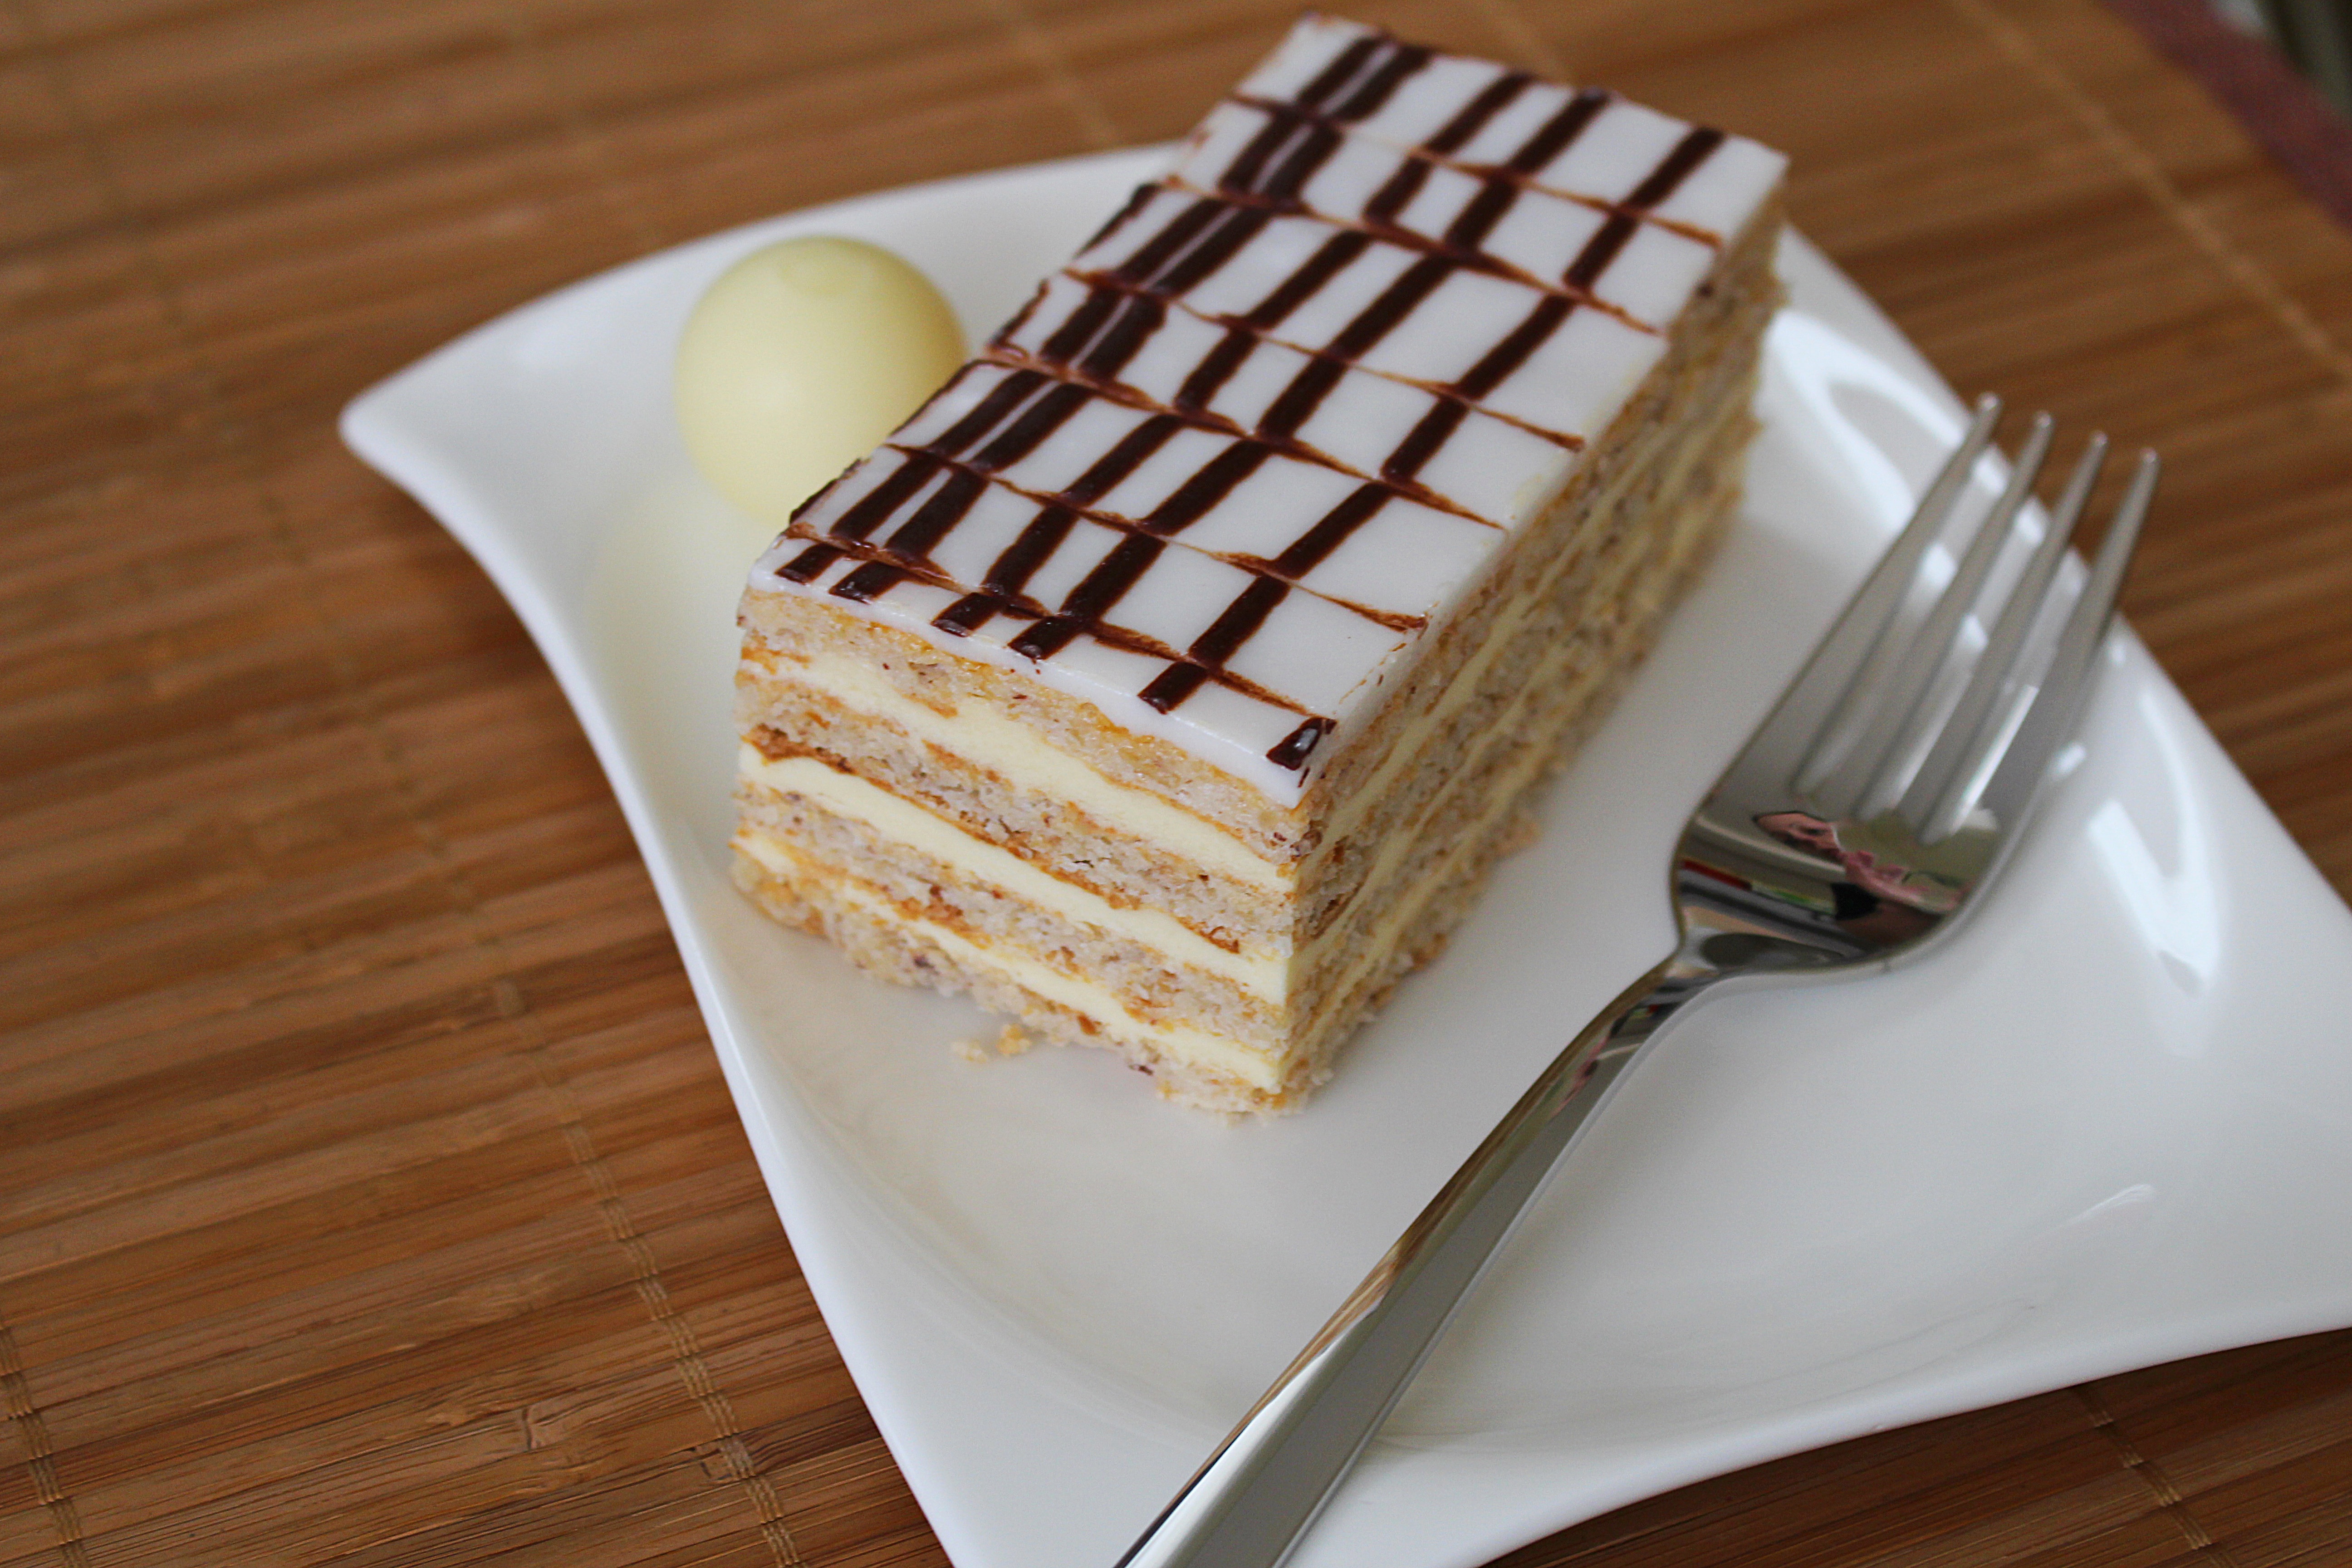
dish, meal, food, breakfast, baking, dessert, icing, baked goods, flavor, eszterhazyschnitte, cream slice